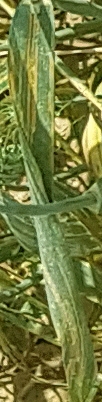
Label: Wheat___Yellow_Rust